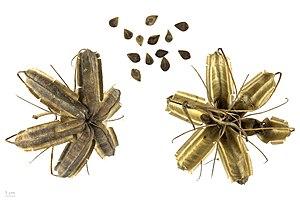
L’aristoloche est une plante herbacée de type liane, de la famille des Aristolochiacées, qui comprend près de trois cents espèces.